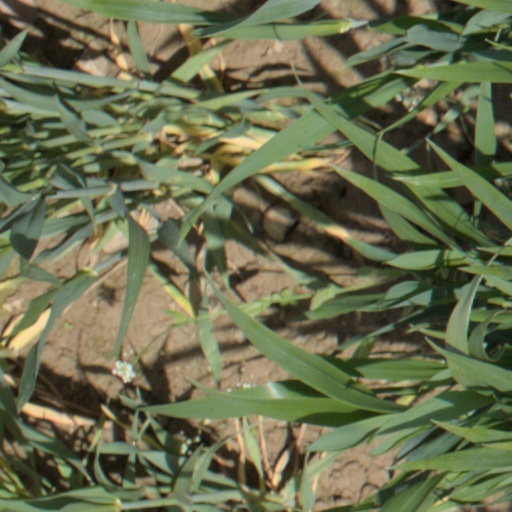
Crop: wheat